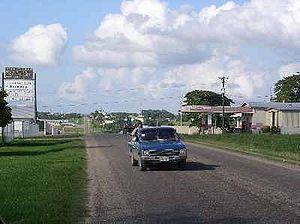
Spanish Lookout est une localité du Belize. Au recensement de 2010, sa population était de 2 253 habitants, dont une majorité de Mennonites.